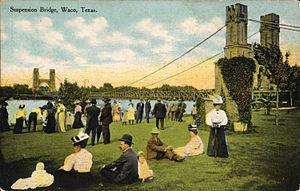
La ville de Waco est le siège du comté de McLennan, dans l’État du Texas, aux États-Unis. En 2010, sa population comptait 124 805 habitants pour une superficie de 247,4 km². La population de l'agglomération, dont Waco est la principale ville, était estimée à 268 696 habitants en 2017. Waco est surnommée « le cœur du Texas ».
Jesse Washington est un ouvrier agricole afro-américain lynché à Waco au Texas le 15 mai 1916. Washington est âgé de 17 ans lorsqu'il est accusé du viol et du meurtre de la femme de son employeur à Robinson dans le Texas. Il n'y a aucun témoin oculaire de l'agression mais il est vu à proximité de la maison vers l'heure du meurtre. Rapidement arrêté, il est interrogé par le shérif du comté de McLennan et finit par avouer.